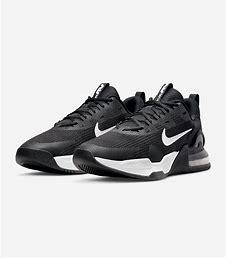
Brand: Nike
Model: Air Max Alpha 5